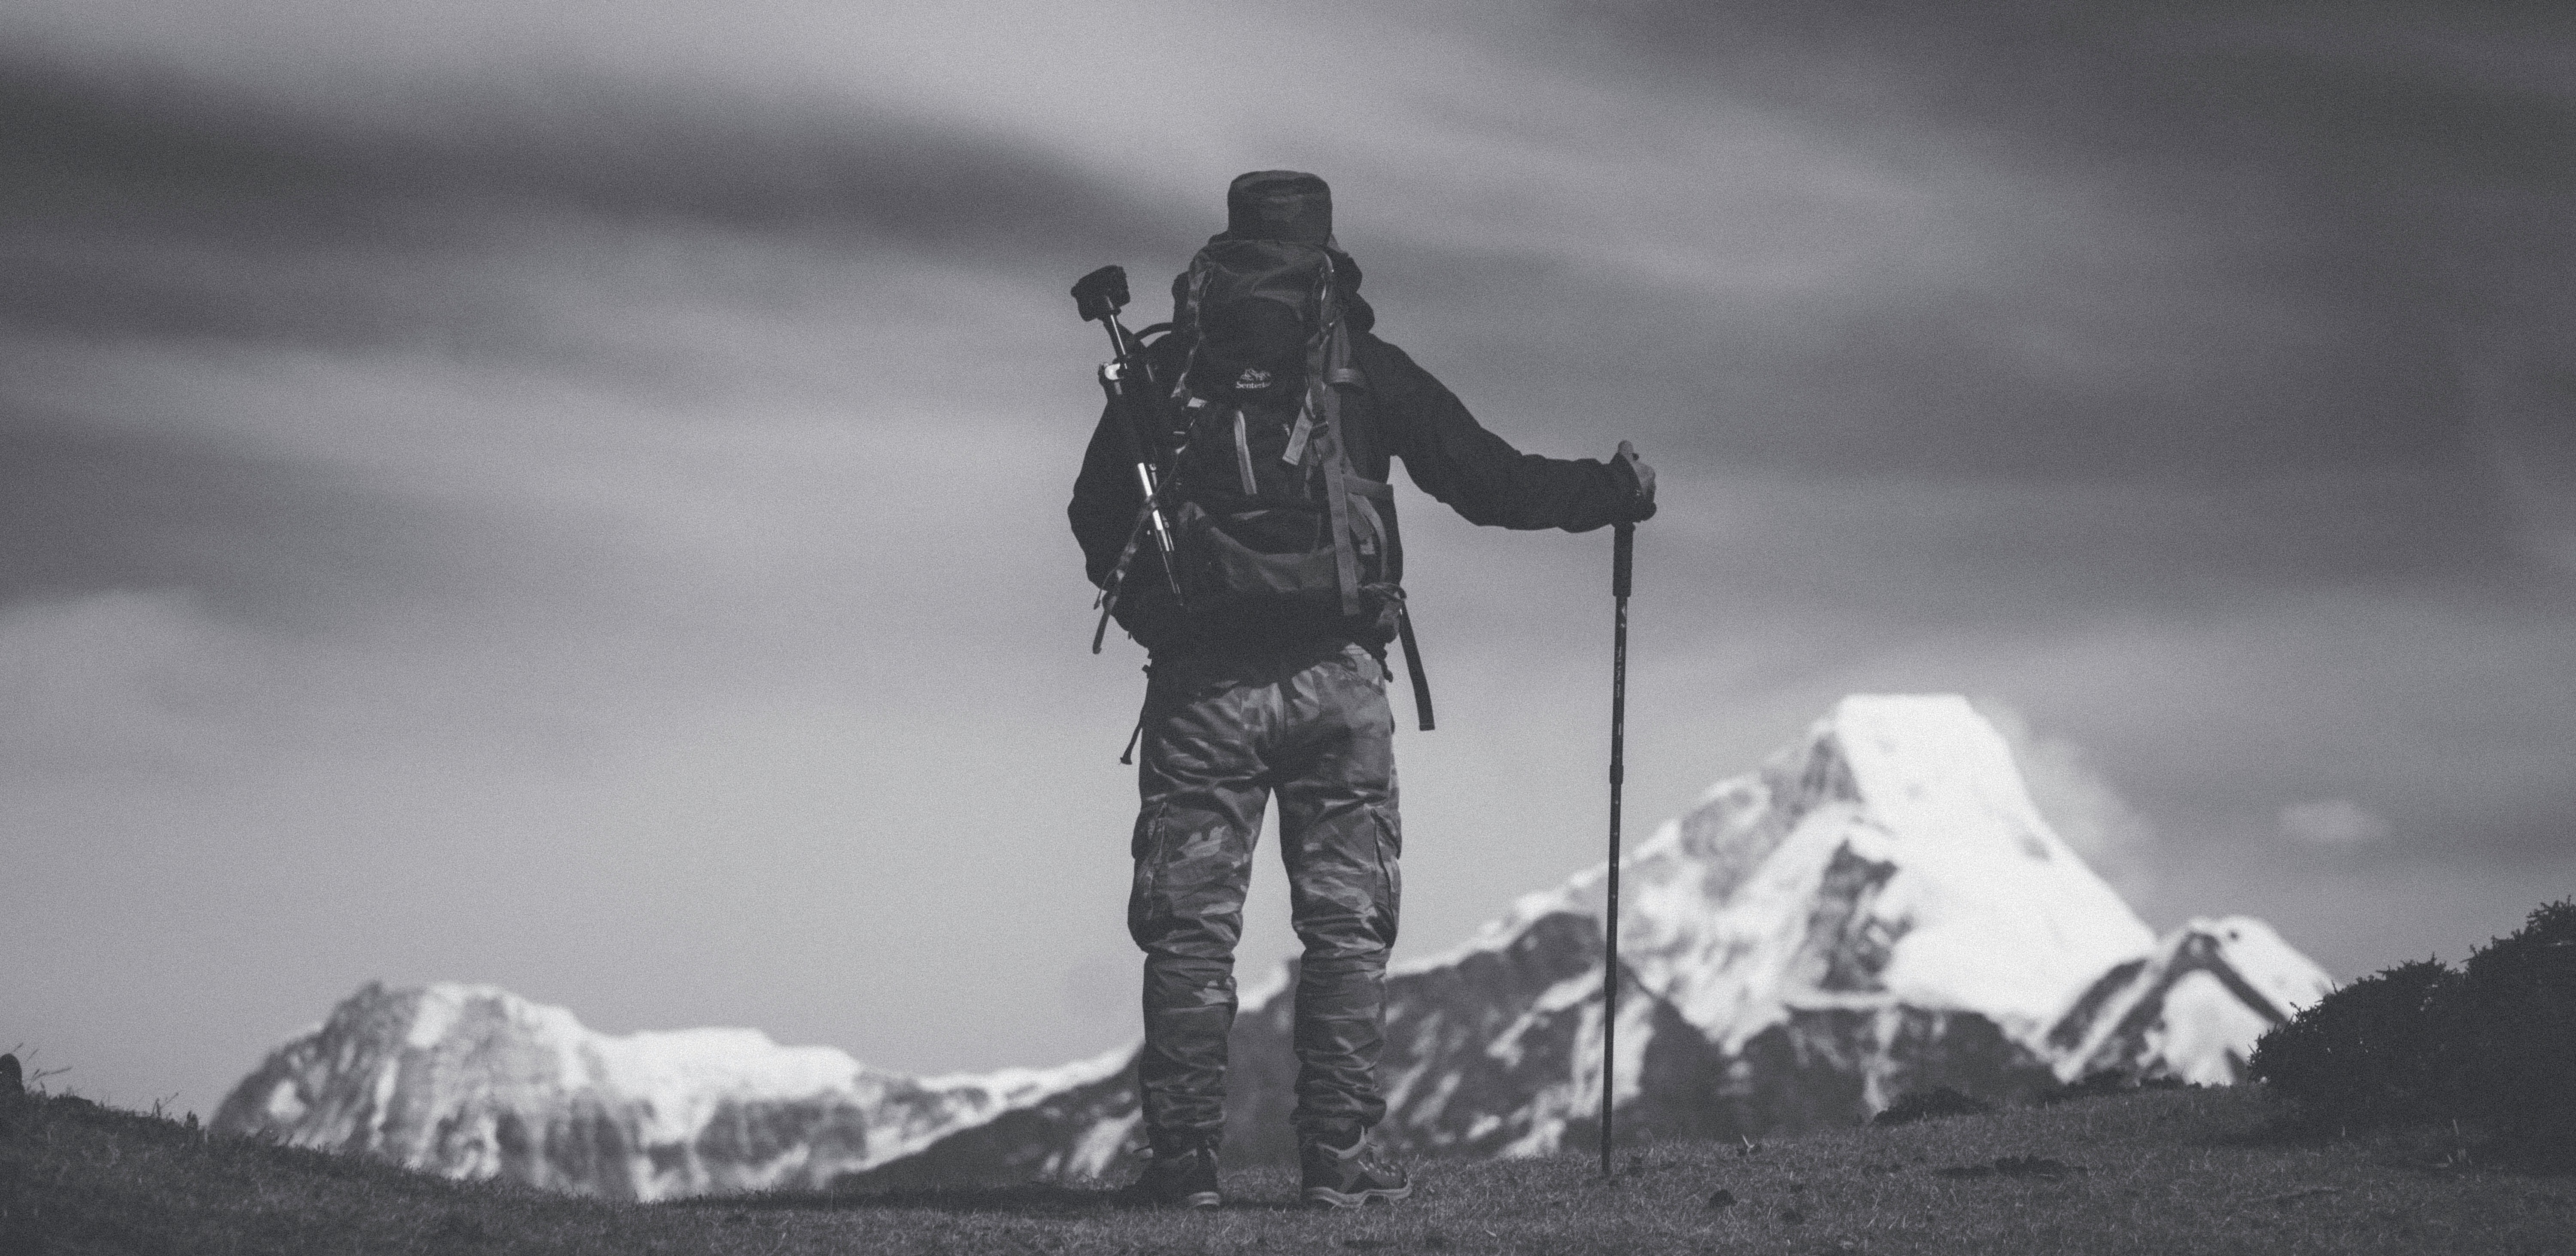
mountainous landforms, mountaineer, mountain, white, mountaineering, black and white, mountain range, snow, sky, summit, monochrome photography, adventure, standing, recreation, ridge, fell, monochrome, stock photography, outerwear, arctic, alps, photography, winter, hiking, mountain guide, landscape, geological phenomenon, massif, backpacking, cloud, ice cap, glacial landform, style, hill, ice